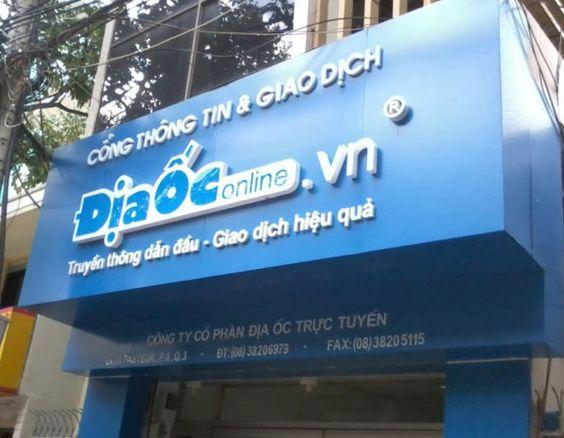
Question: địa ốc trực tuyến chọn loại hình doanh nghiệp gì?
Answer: địa ốc trực tuyến chọn loại hình doanh nghiệp công ty cổ phần